Coles Mills, New York

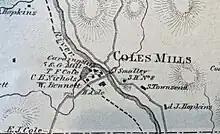
Cole's Mills from Beers Map of Kent, 1867

Coles Mills was a grist mill and small hamlet on the West Branch of the Croton River in Kent, New York. One of the first settlements in the Southern Precinct of Dutchess County, now Putnam County, in the state of New York, it features prominently on the 19th Century maps of the area including the 1854 R. F. O’Connor Map of Putnam County, the 1867 F.W. Beers Map, and the United States Geological Survey map from 1892. The mill and surrounding area was purchased by the New York City water supply system and submerged during the construction of West Branch Reservoir in the 1890s.